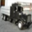
Label: truck